Semitone

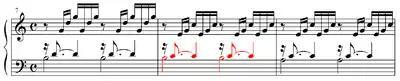
Harmonic minor second in J. S. Bach's Prelude in C major from the WTC, book 1, mm. 7–9.File:Bach minor second smaller BWV 846.mid The minor second may be viewed as a suspension of the "B" resolving into the following "A minor seventh" chord.

In unusual situations, the minor second can add a great deal of character to the music. For instance, Frédéric Chopin's Étude Op. 25, No. 5 opens with a melody accompanied by a line that plays fleeting minor seconds. These are used to humorous and whimsical effect, which contrasts with its more lyrical middle section. This eccentric dissonance has earned the piece its nickname: the "wrong note" étude. This kind of usage of the minor second appears in many other works of the Romantic period, such as Modest Mussorgsky's "Ballet of the Unhatched Chicks". More recently, the music to the movie "Jaws" exemplifies the minor second.